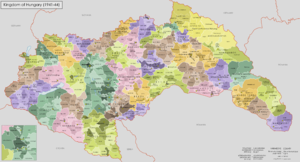
Le comitat, parfois désigné en français dans sa forme contemporaine par le terme de département, est la subdivision politique intermédiaire entre l'État et les localités en Hongrie. Au nombre de 19 aujourd'hui, mais de 64 jusqu'en 1918, on y ajoute traditionnellement Budapest, qui bénéficie cependant d'un statut particulier. Les comitats maillent le territoire hongrois de manière contigüe. En raison de la centralisation politico-administrative de la Hongrie, les compétences des collectivités comitales restent très limitées. Celles-ci concernent les services qui s'appliquent sur l'ensemble du territoire comital, les établissements scolaires secondaires, les établissements médicaux spécialisés ainsi qu'un rôle de coordination de l'aménagement du territoire. De plus, elles ne s'appliquent pas aux villes de droit comital qui disposent de leur propre conseil comital superposée au conseil local. Le comitat correspond au niveau NUTS 3 de la nomenclature d'unités territoriales statistiques européenne.